Cutlery

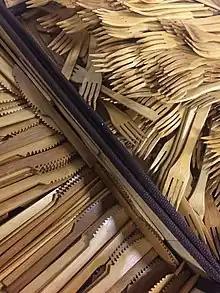
Bamboo cutlery

Sterling silver is the traditional material from which good quality cutlery is made. Historically, silver had the advantage over other metals of being less chemically reactive. Chemical reactions between certain foods and the cutlery metal can lead to unpleasant tastes. Gold is even less reactive than silver, but the use of gold cutlery was confined to the exceptionally wealthy, such as monarchs.